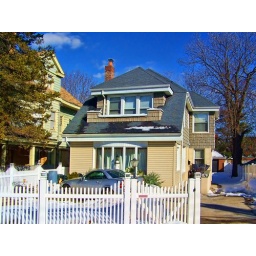
The white picket fence is a reminder that this house was once in a small village.